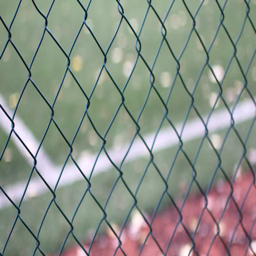
football field behind the fence